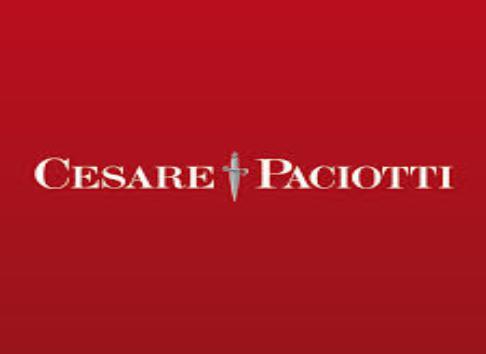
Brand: Cesare Paciotti
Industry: Clothes